Castle of Lamego

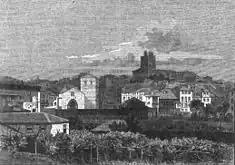
A drawing of the Lamego skyline with the castle in the distance

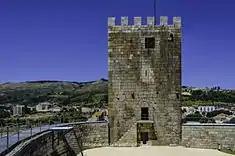
The keep tower and part of the walls

Early human settlement in the territory dates to the Bronze Age, although it may have been inhabited by the Lacão peoples beginning in the 5th century B.C. With the Roman occupation of the Iberian Peninsula, the Emperor Trajan ordered the reconstruction of the village, then called "Lameca", from simple villa to civitas. Between the 5th and 8th century, it was settled by the Visigoths, and became the seat of a bishopric (marked by the Basilica of São Pedro de Balsemão). In the 8th century, Moors occupied the territory.